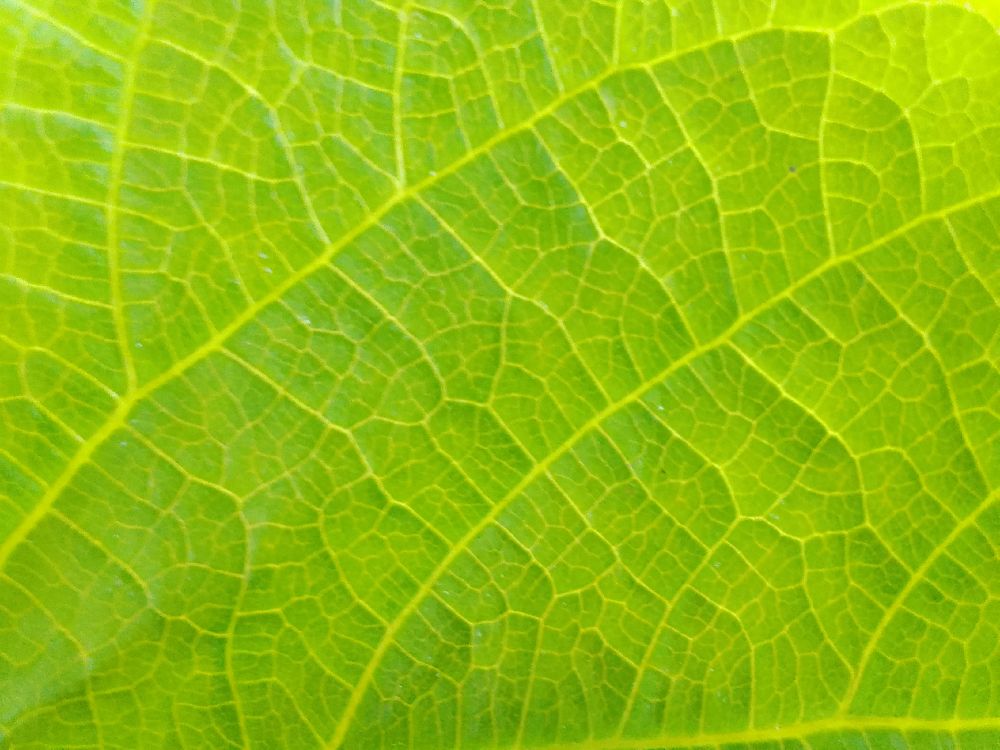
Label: healthy